Tuanyida Square station

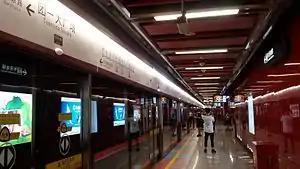

Tuanyida Square Station is a station of Guangzhou Metro Line 6. It is located in the Yuexiu District of Guangzhou and started operation on 28December 2013.